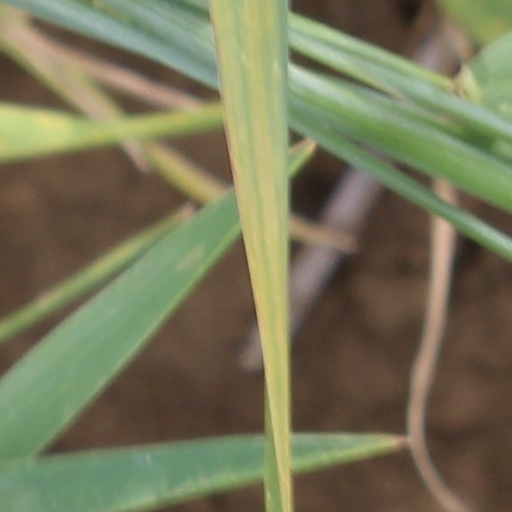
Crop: wheat